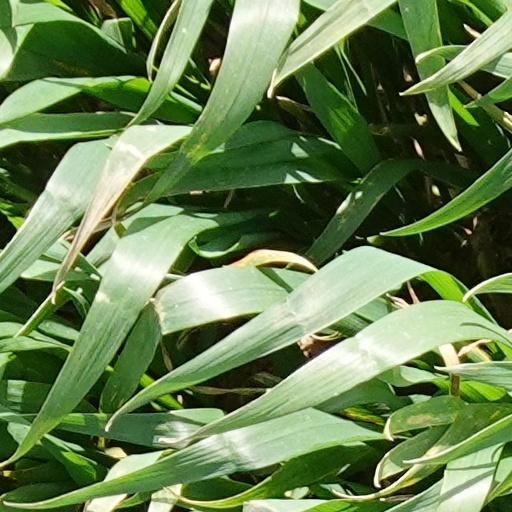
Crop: wheat